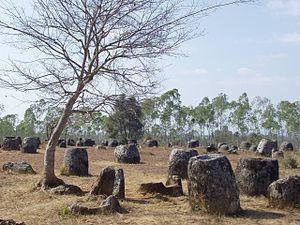
La province de Xieng Khouang est une province du nord-est Laos. Cette région a été la plus bombardée pendant la guerre du Viêt Nam. On y trouve notamment la Plaine des Jarres, important site archéologique.